Last order date

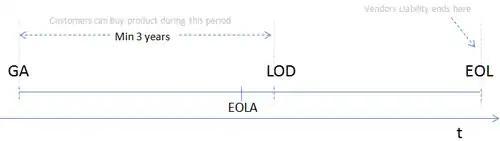

Last order date (LOD) is the date before which customers can buy a product. After this date, its mainstream support has been ended. This is part of the product lifecycle, as specified in JEDEC standards.